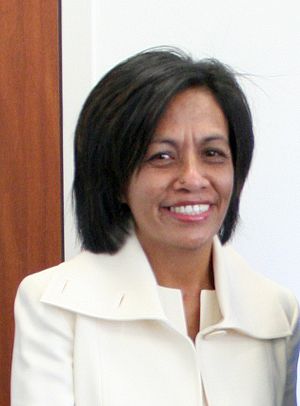
Lúcia Lobato
Lúcia Lobato 2010
Lúcia Maria Brandão Freitas Lobato er en politiker fra Østtimor, der er justitsminister i landet. Hun er medlem af Østtimors parlament, hvor hun repræsenterer Socialistpartiet.